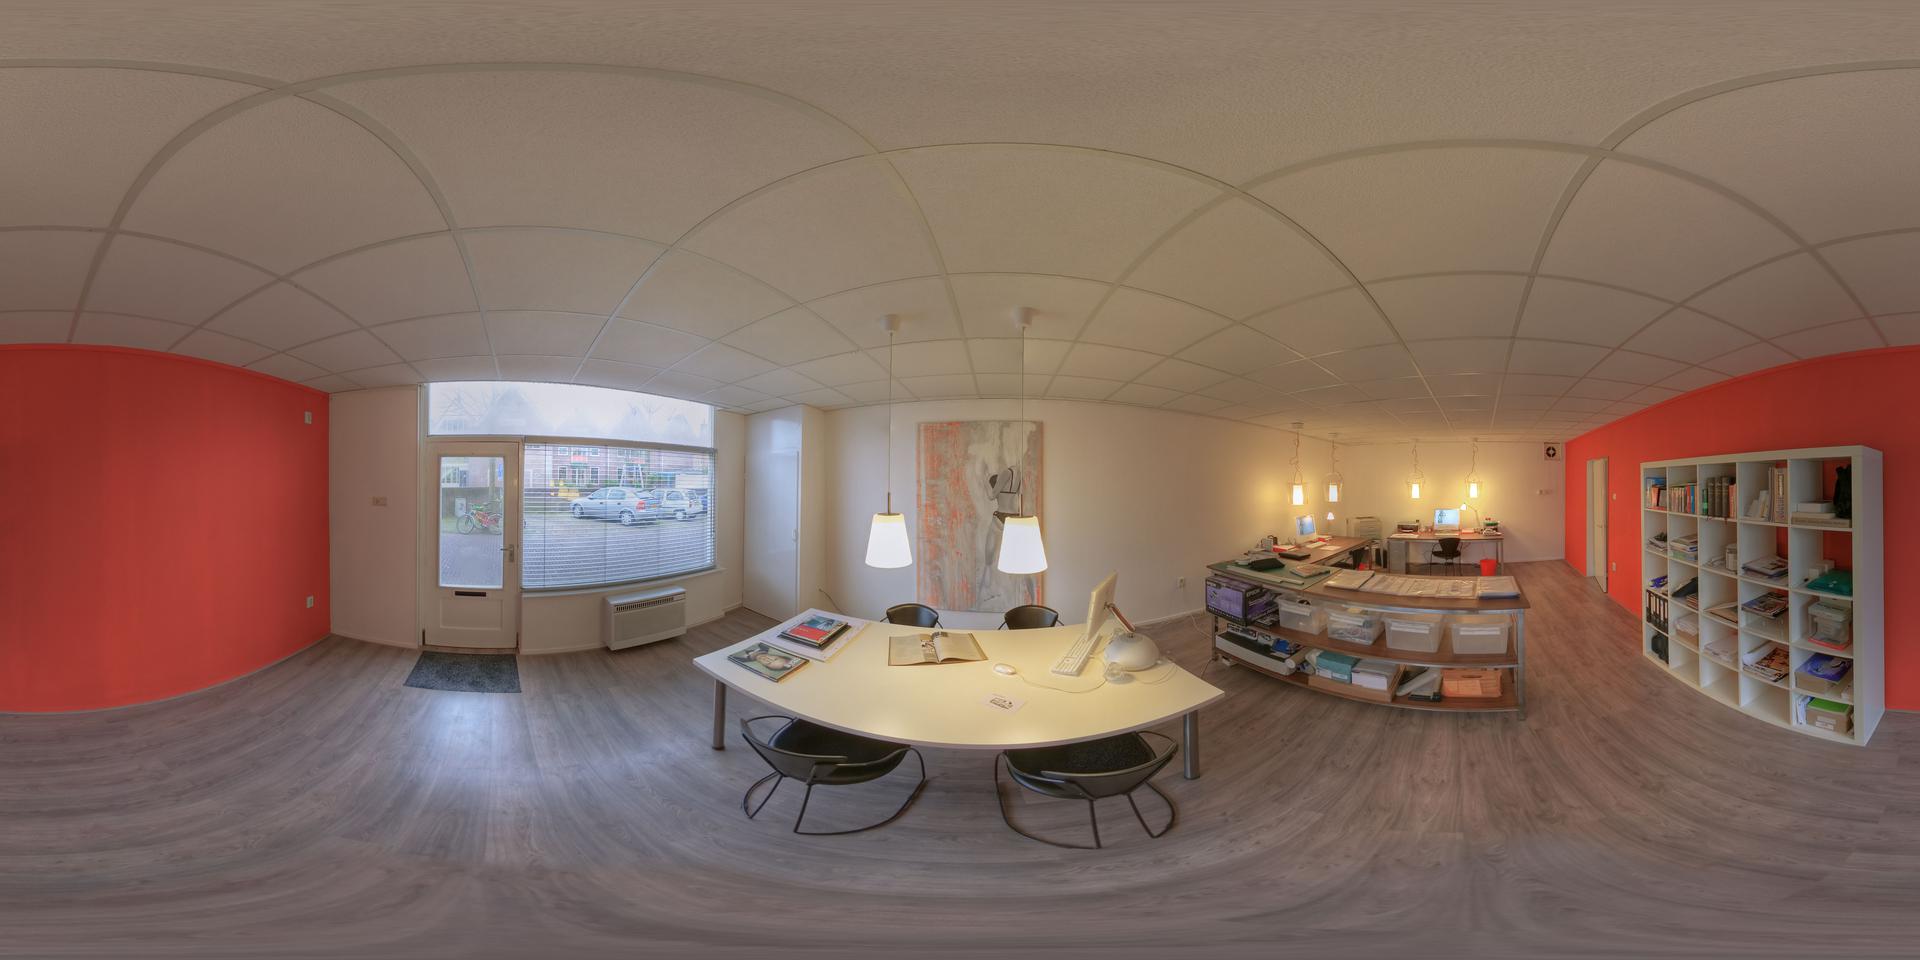
Referred object: the small white radiator under the window

Referred object: turn slightly right to face the white meeting table, which has two chairs

Referred object: the white bookshelf opposite the main desk